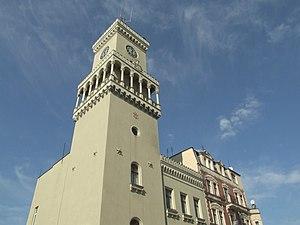
Żagań connue également sous son nom allemand de Sagan, est une ville de Pologne dans la voïvodie de Lubusz, dont la partie sud appartient historiquement à la Basse-Silésie. C'est le chef-lieu du powiat de Żagań.